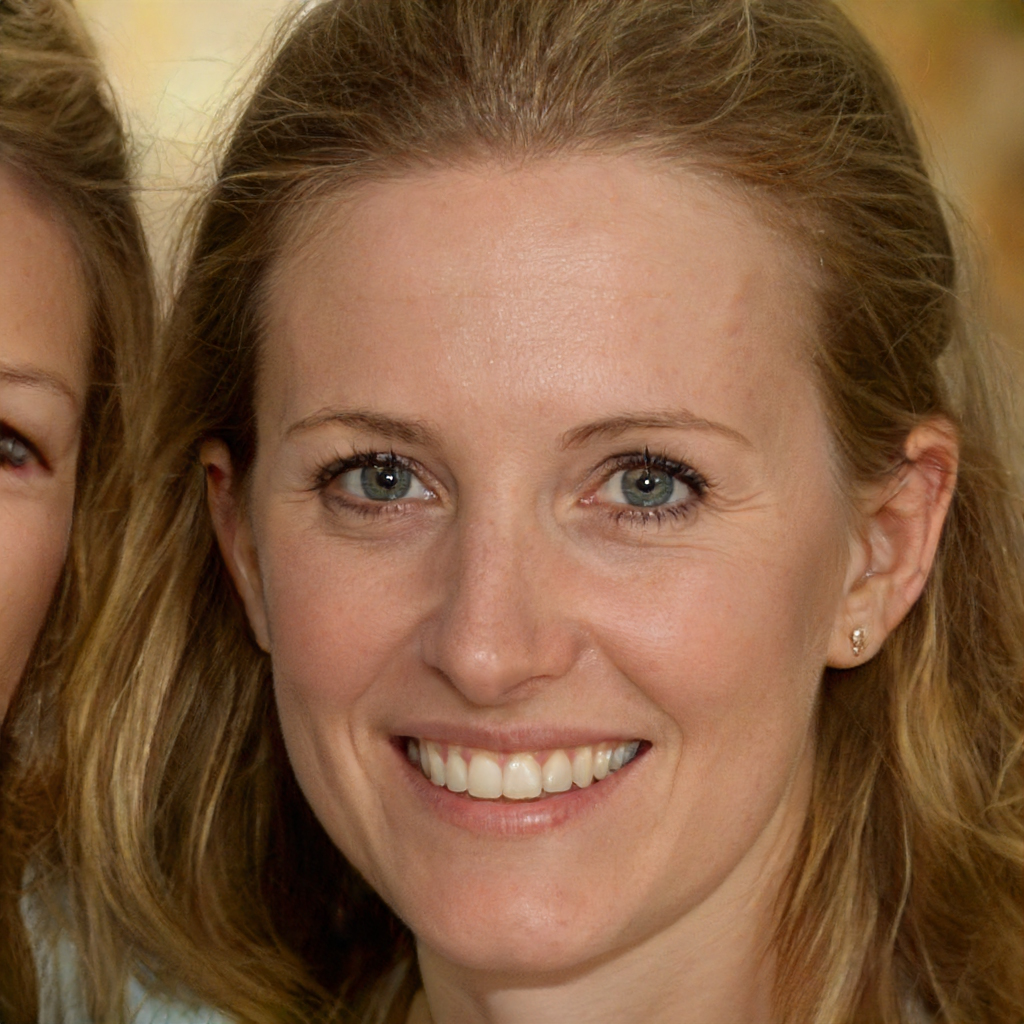
Gender: Female